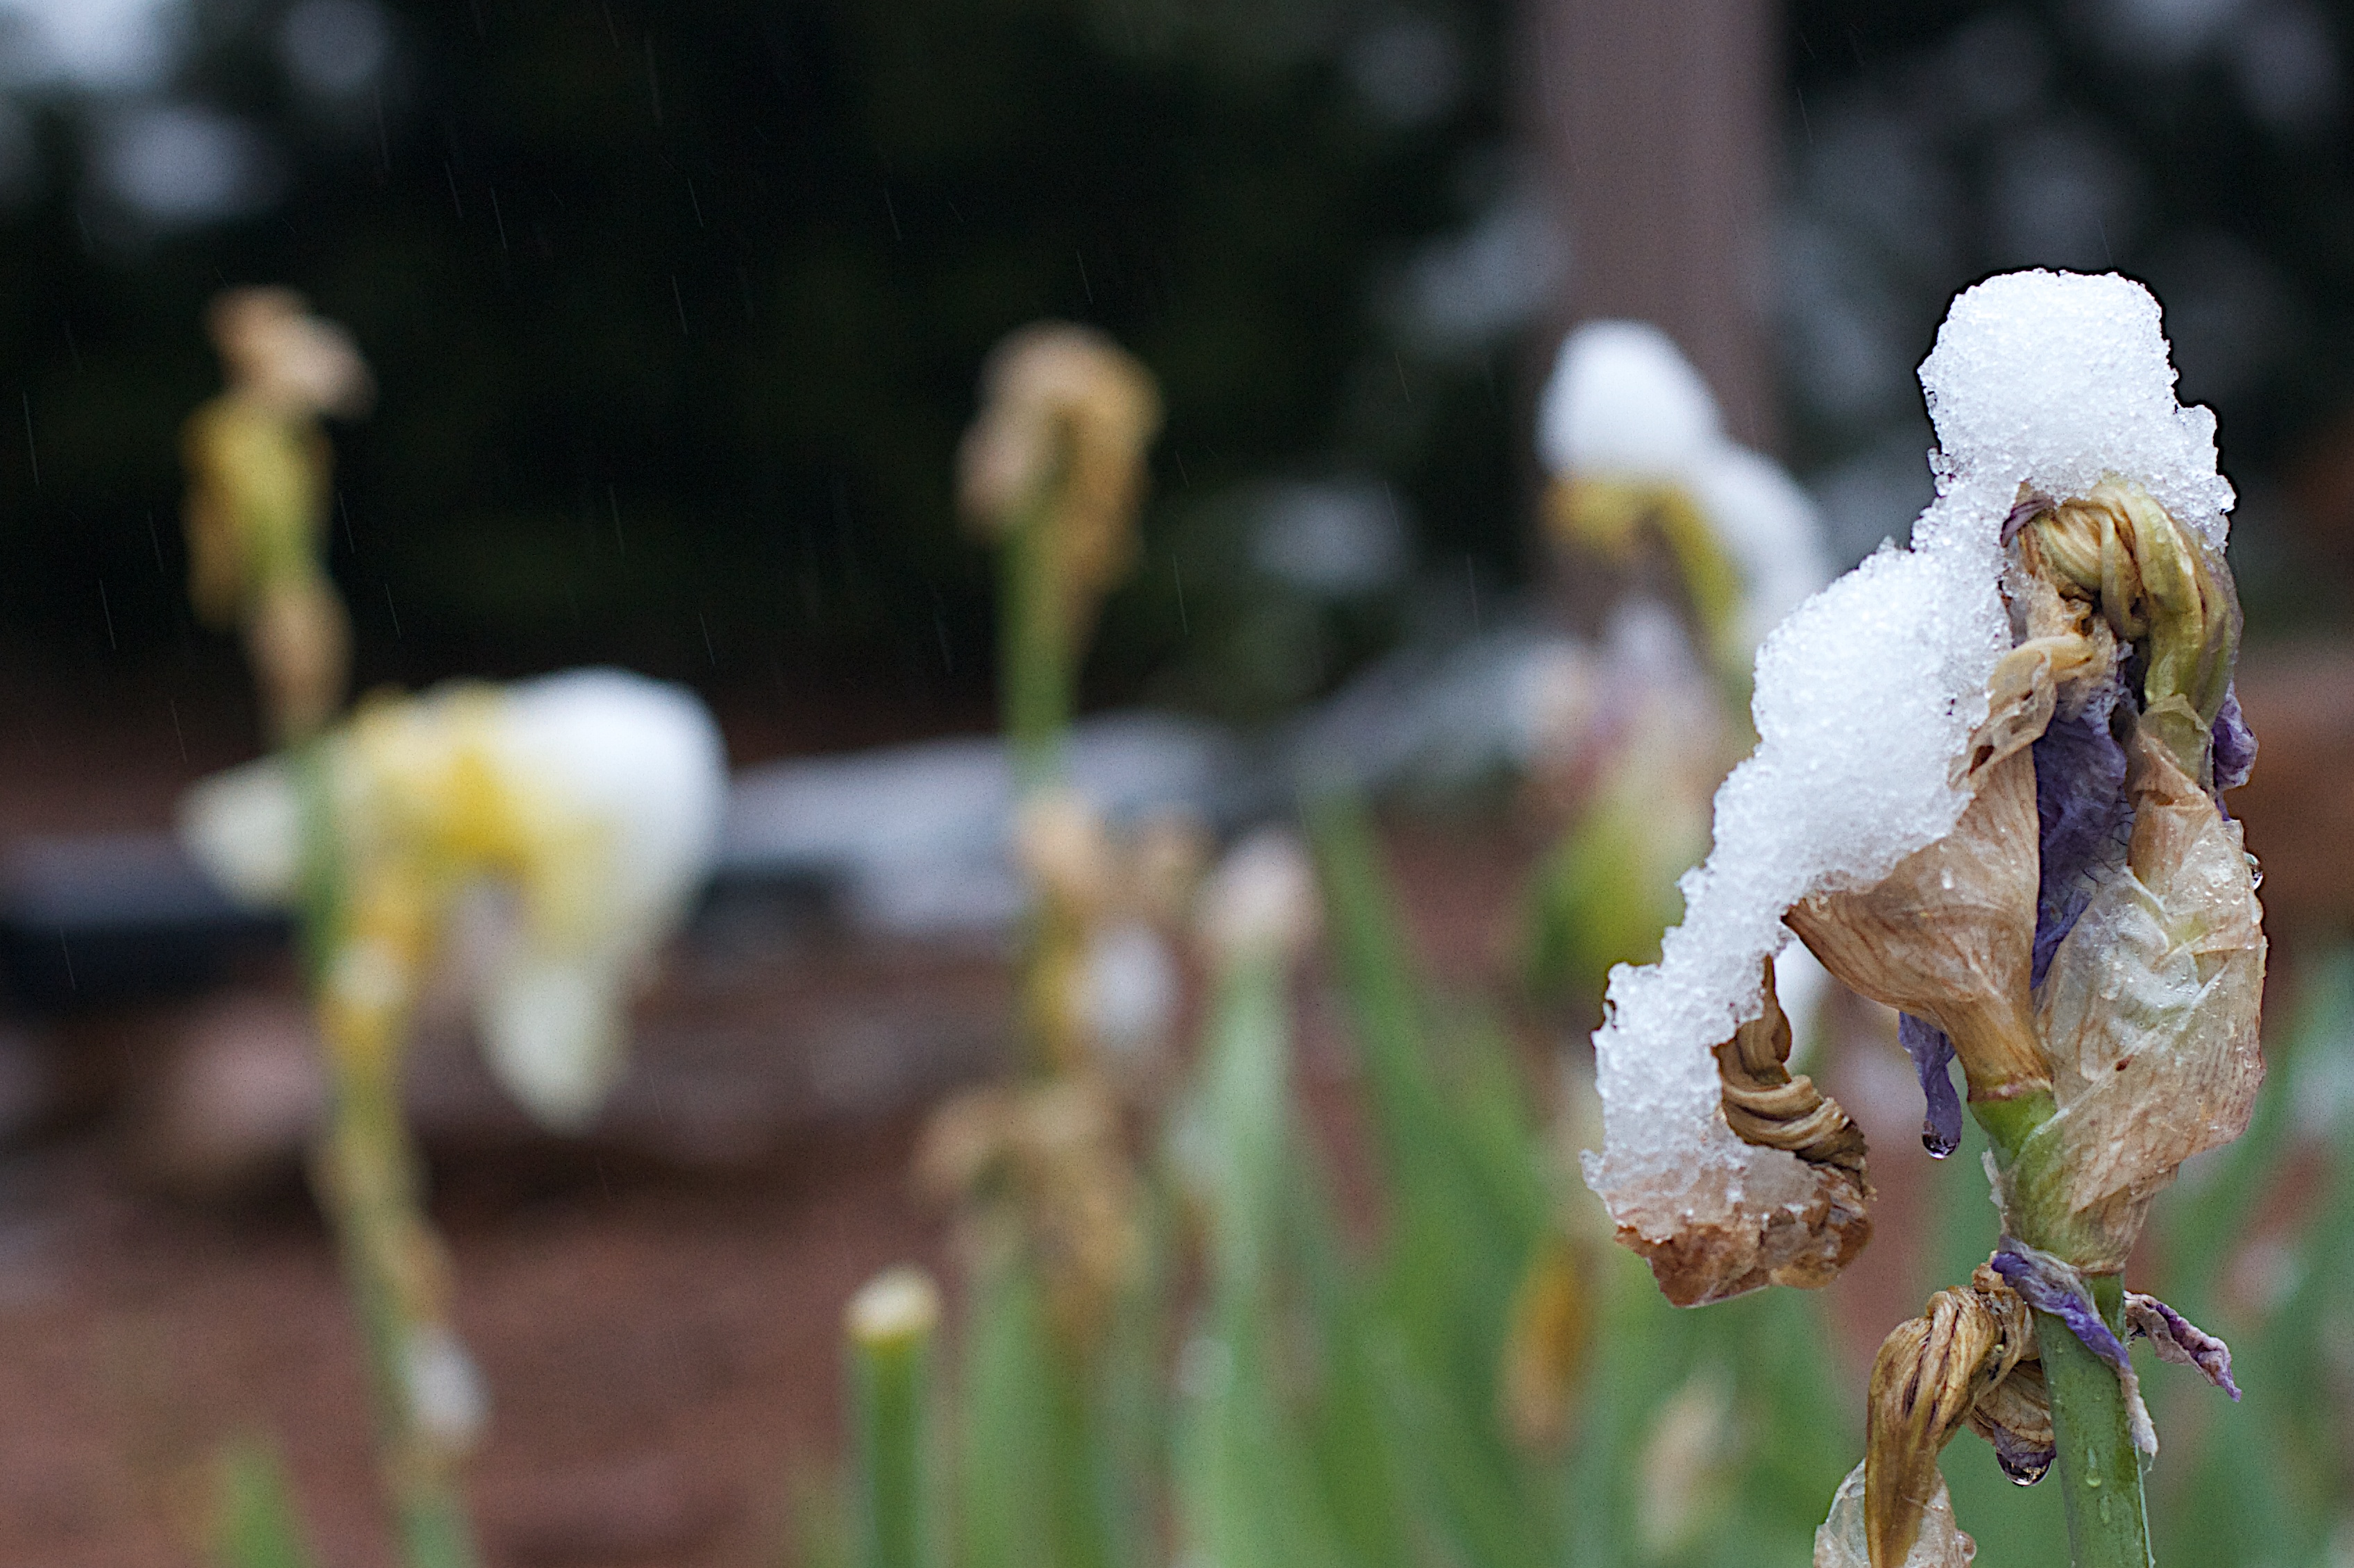
plant, flower, spring, botany, flora, macro photography